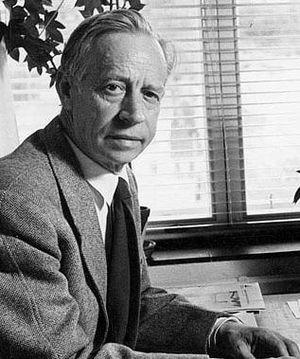
Erik William Bryggman est l'un des tout premiers architectes fonctionnalistes de Finlande.